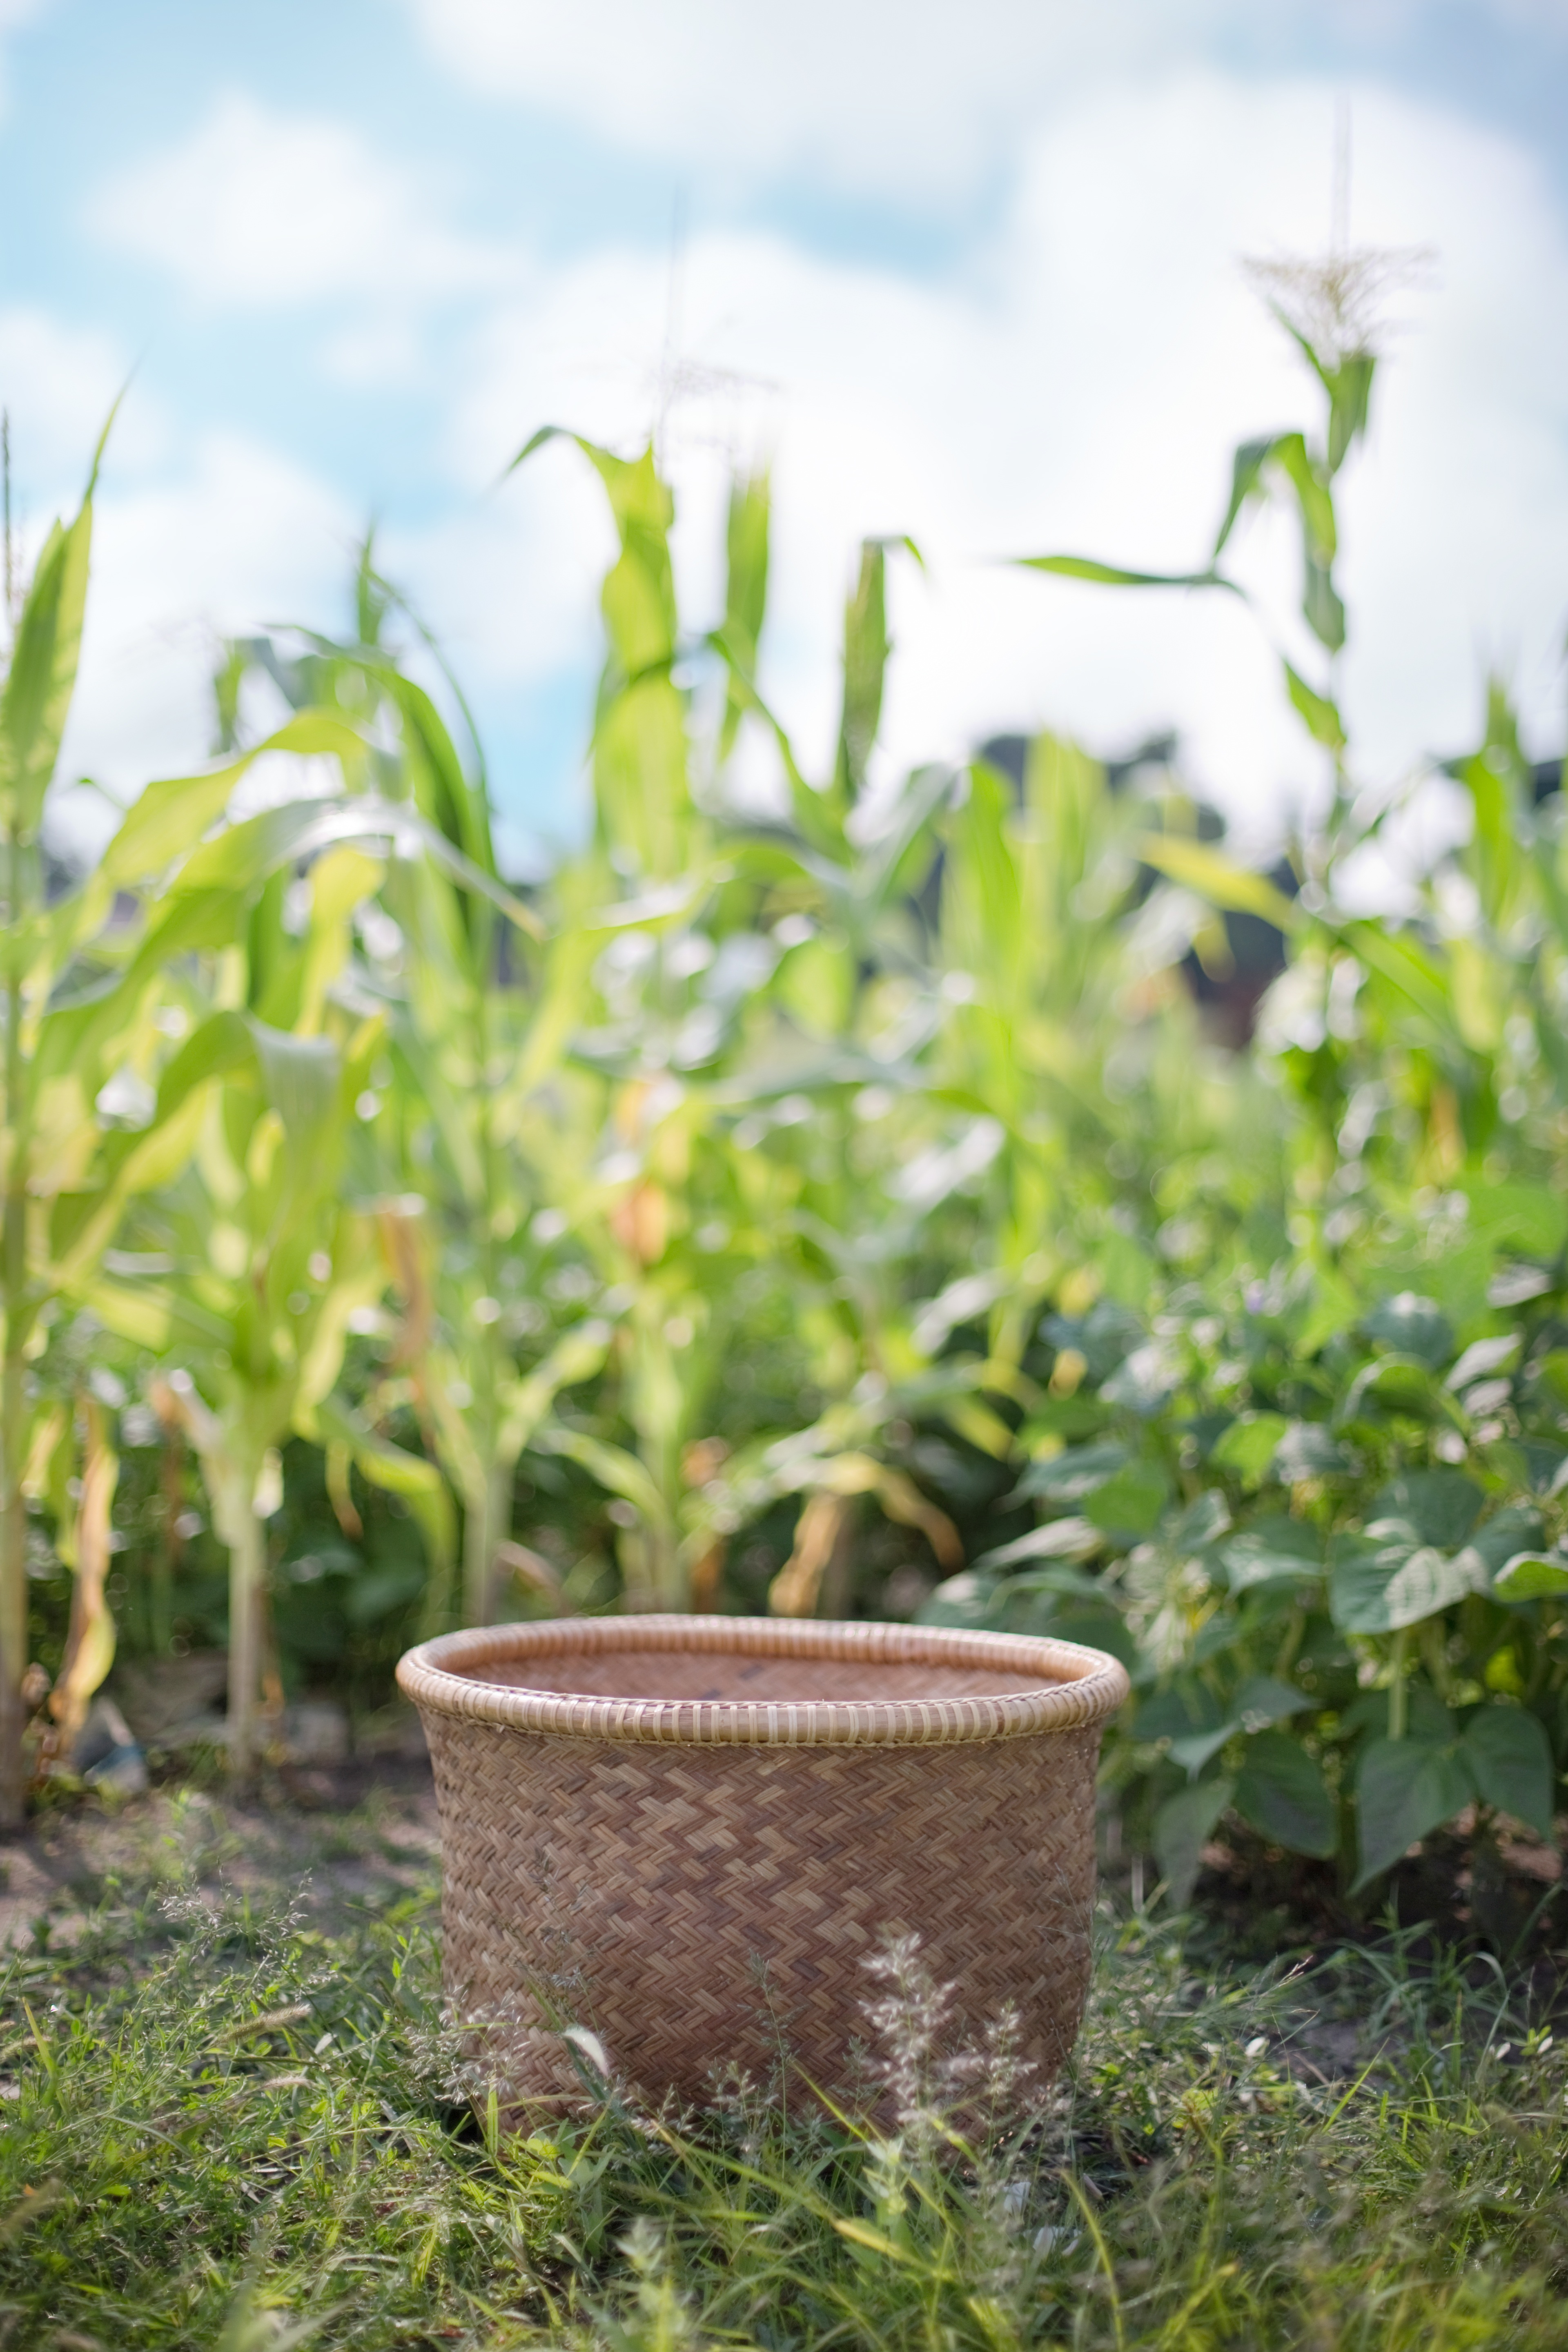
nature, grass, plant, field, lawn, flower, summer, food, green, harvest, herb, produce, crop, corn, soil, agriculture, garden, basket, grass family